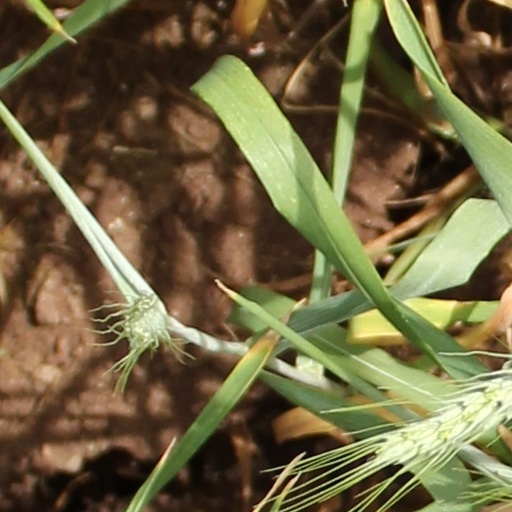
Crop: wheat